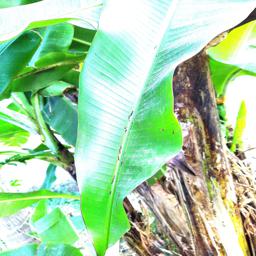
Label: JAHAJI LEAF